Carolyn A. Brent

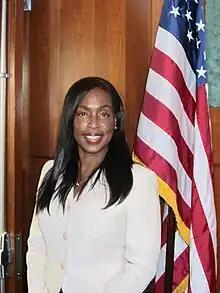
Brent in 2012

Carolyn Brent, also known as Carolyn A. Brent, is an American author, bodybuilder and advocate for elder-care legislation . She is renowned for her award-winning advocacy and her best-selling books, ""The Caregiver's Companion: Caring for Your Loved One Medically, Financially and Emotionally While Caring for Yourself"" and ""Why Wait? The Baby-Boomers Guide to Preparing Emotionally, Financially and Legally for a Parent’s Death"." Additionally, Brent is the founder of the nonprofit organizations, Caregiver Story and Grandpa's Dream.